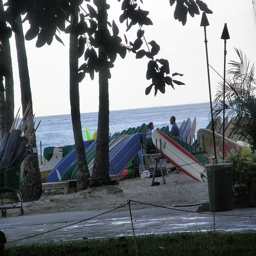
Water sports equipment lined up on the beach.
A fleet of surfboards, resting on the beach near the ocean.
Surfers carrying their surf boards next to the ocean.
A row of parked surf boards at a shore with tropical trees and two people sitting at a table.
a bunch of surfboards lying together on the beach